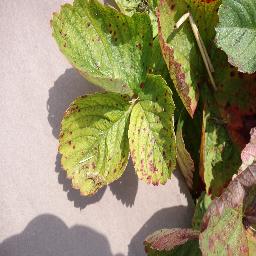
Label: Strawberry___Leaf_scorch